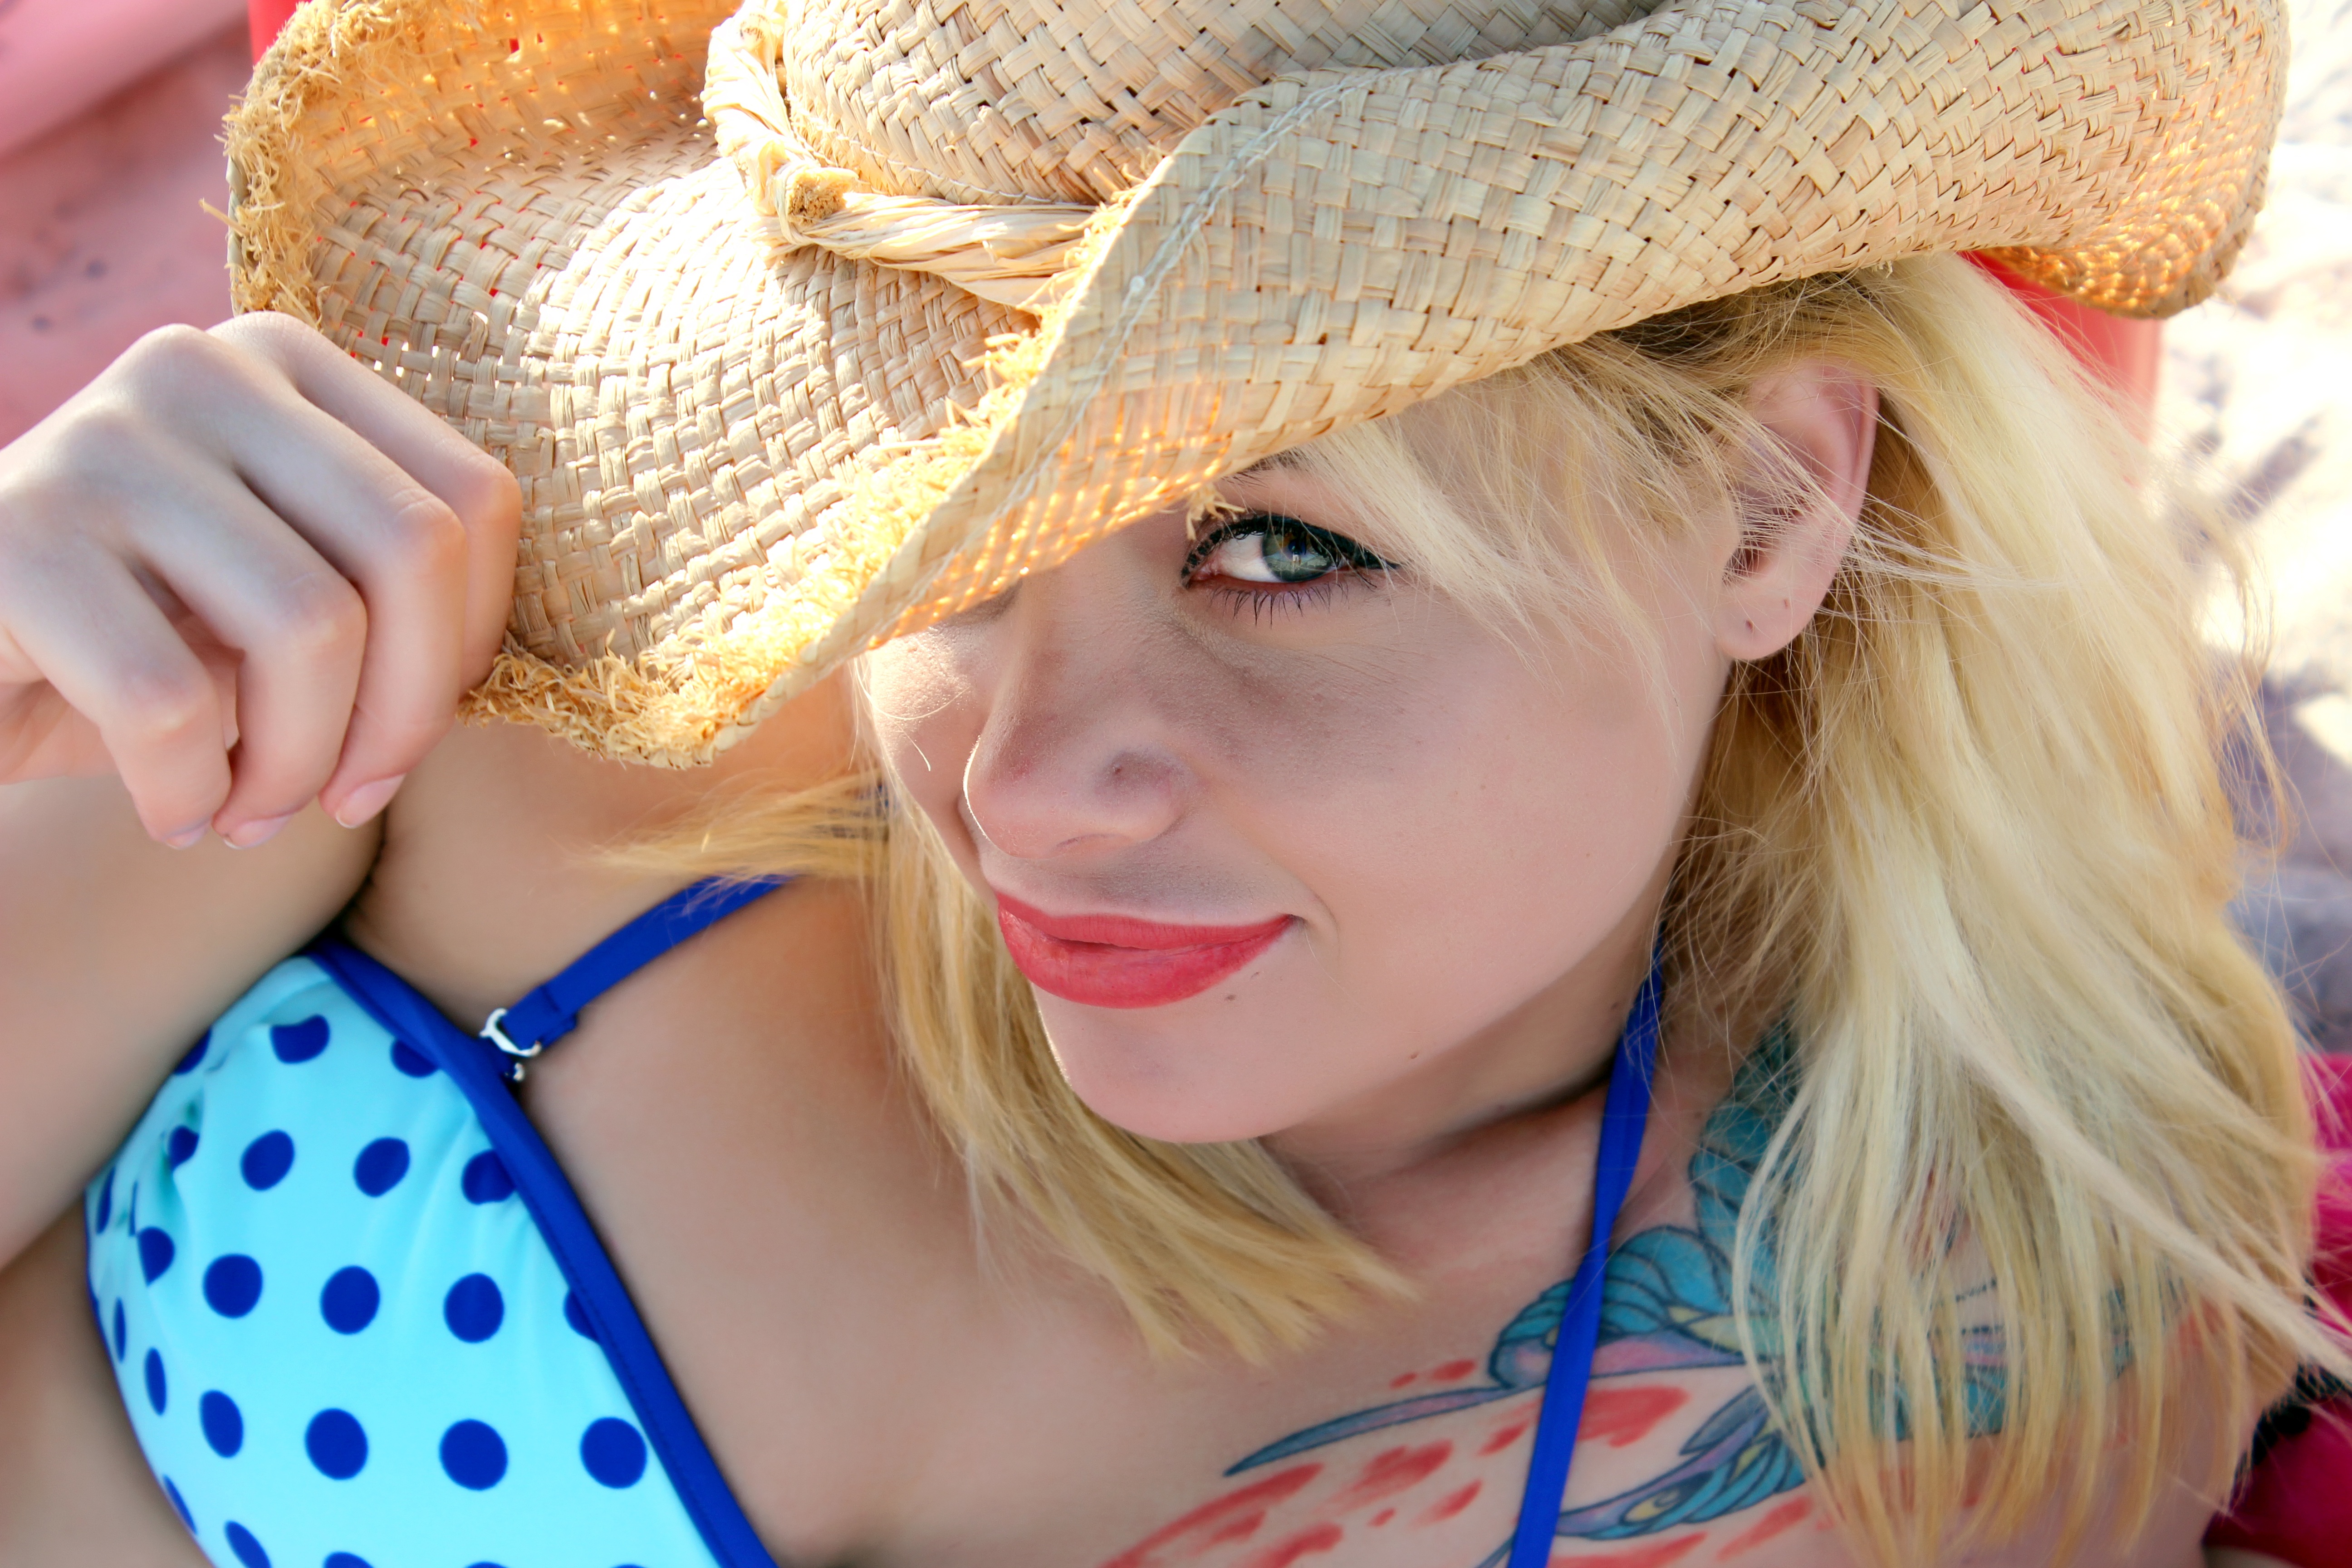
girl, woman, hair, female, model, tattoo, hat, clothing, lady, headgear, hairstyle, smile, bikini, swimwear, nose, glasses, cap, hot, swimsuit, head, skin, beauty, beautiful, sexy, blond, pretty, organ, nudity, costume, attractive, affair, fashion accessory